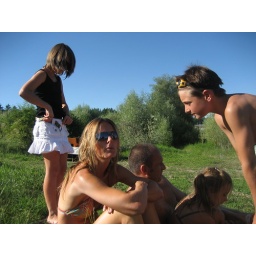
swimming in the lake